Nigel Rees

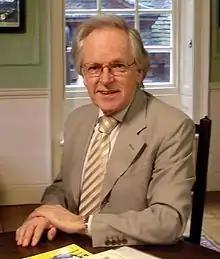
Rees at Dr Johnson's house in 2012

Nigel Rees (born 5 June 1944 near Liverpool) is an English writer and broadcaster, known for devising and hosting the Radio 4 panel game "Quote... Unquote" (1976–2021) and as the author of more than fifty books, mostly works of reference on language, and humour in language.